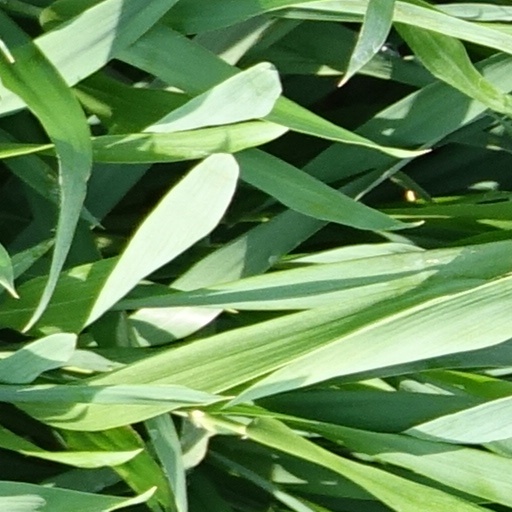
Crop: wheat